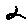
Label: 2